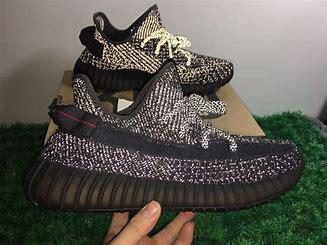
Brand: Adidas
Model: Yeezy